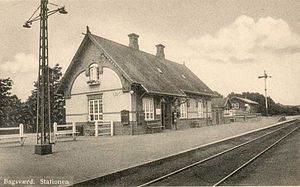
Bagsværd Station / Galleri
Bagsværd Station er en S-togs-station der ligger centralt i Bagsværd. Stationen ligger på Farumbanen/Hareskovbanen, og åbnede som S-togsstation 25. september 1977. Før det var det en station på Slangerupbanen mellem København L station på Nørrebro i København og Farum, indtil 1954 videre til Slangerup.